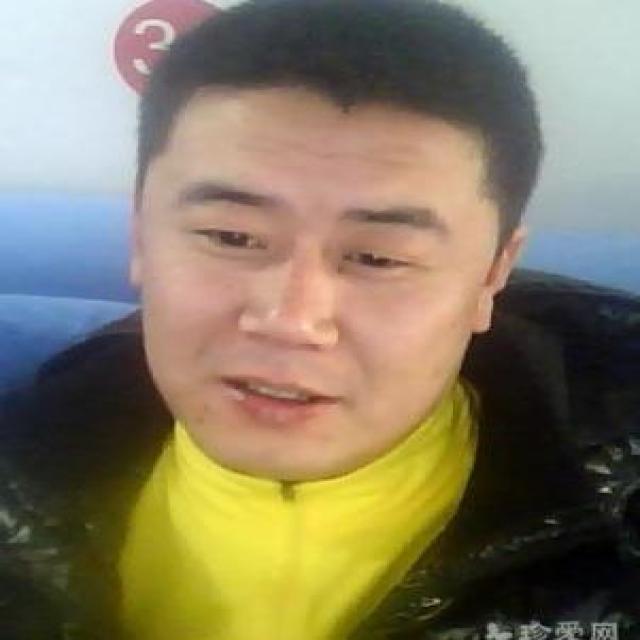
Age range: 21-44